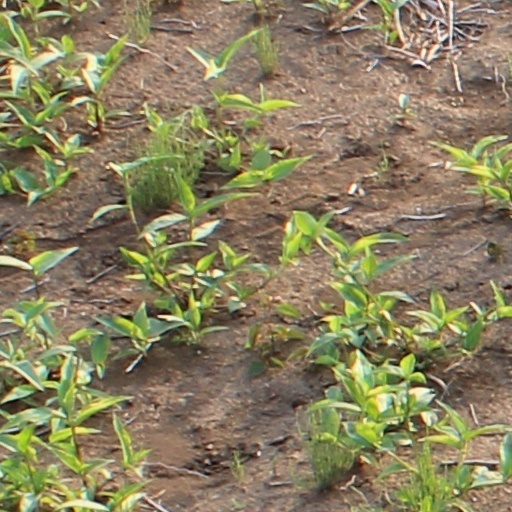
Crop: wheat